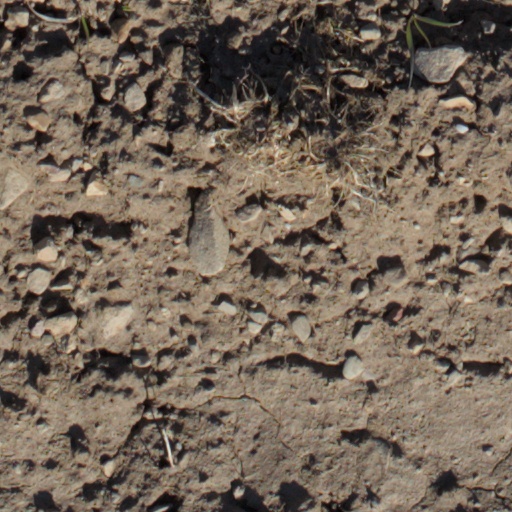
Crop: wheat